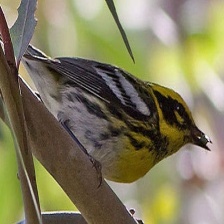
Species: TOWNSENDS WARBLER
Scientific name: SETOPHAGA TOWNSENDI